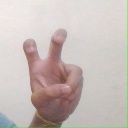
अक्षर: ई